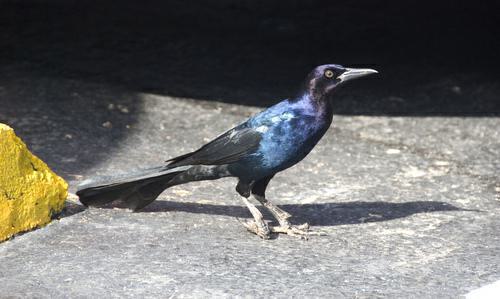
A photo of a boat tailed grackle